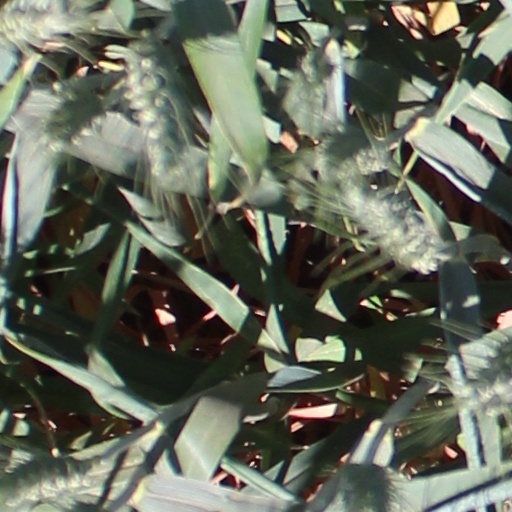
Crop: wheat